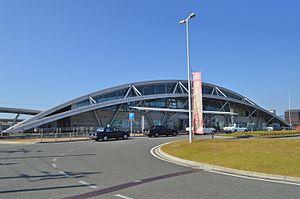
La gare d'Akayu est une gare ferroviaire de la ville de Nan'yō, dans la préfecture de Yamagata au Japon. La gare est exploitée par la compagnie JR East, ainsi que par la Yamagata Railway.